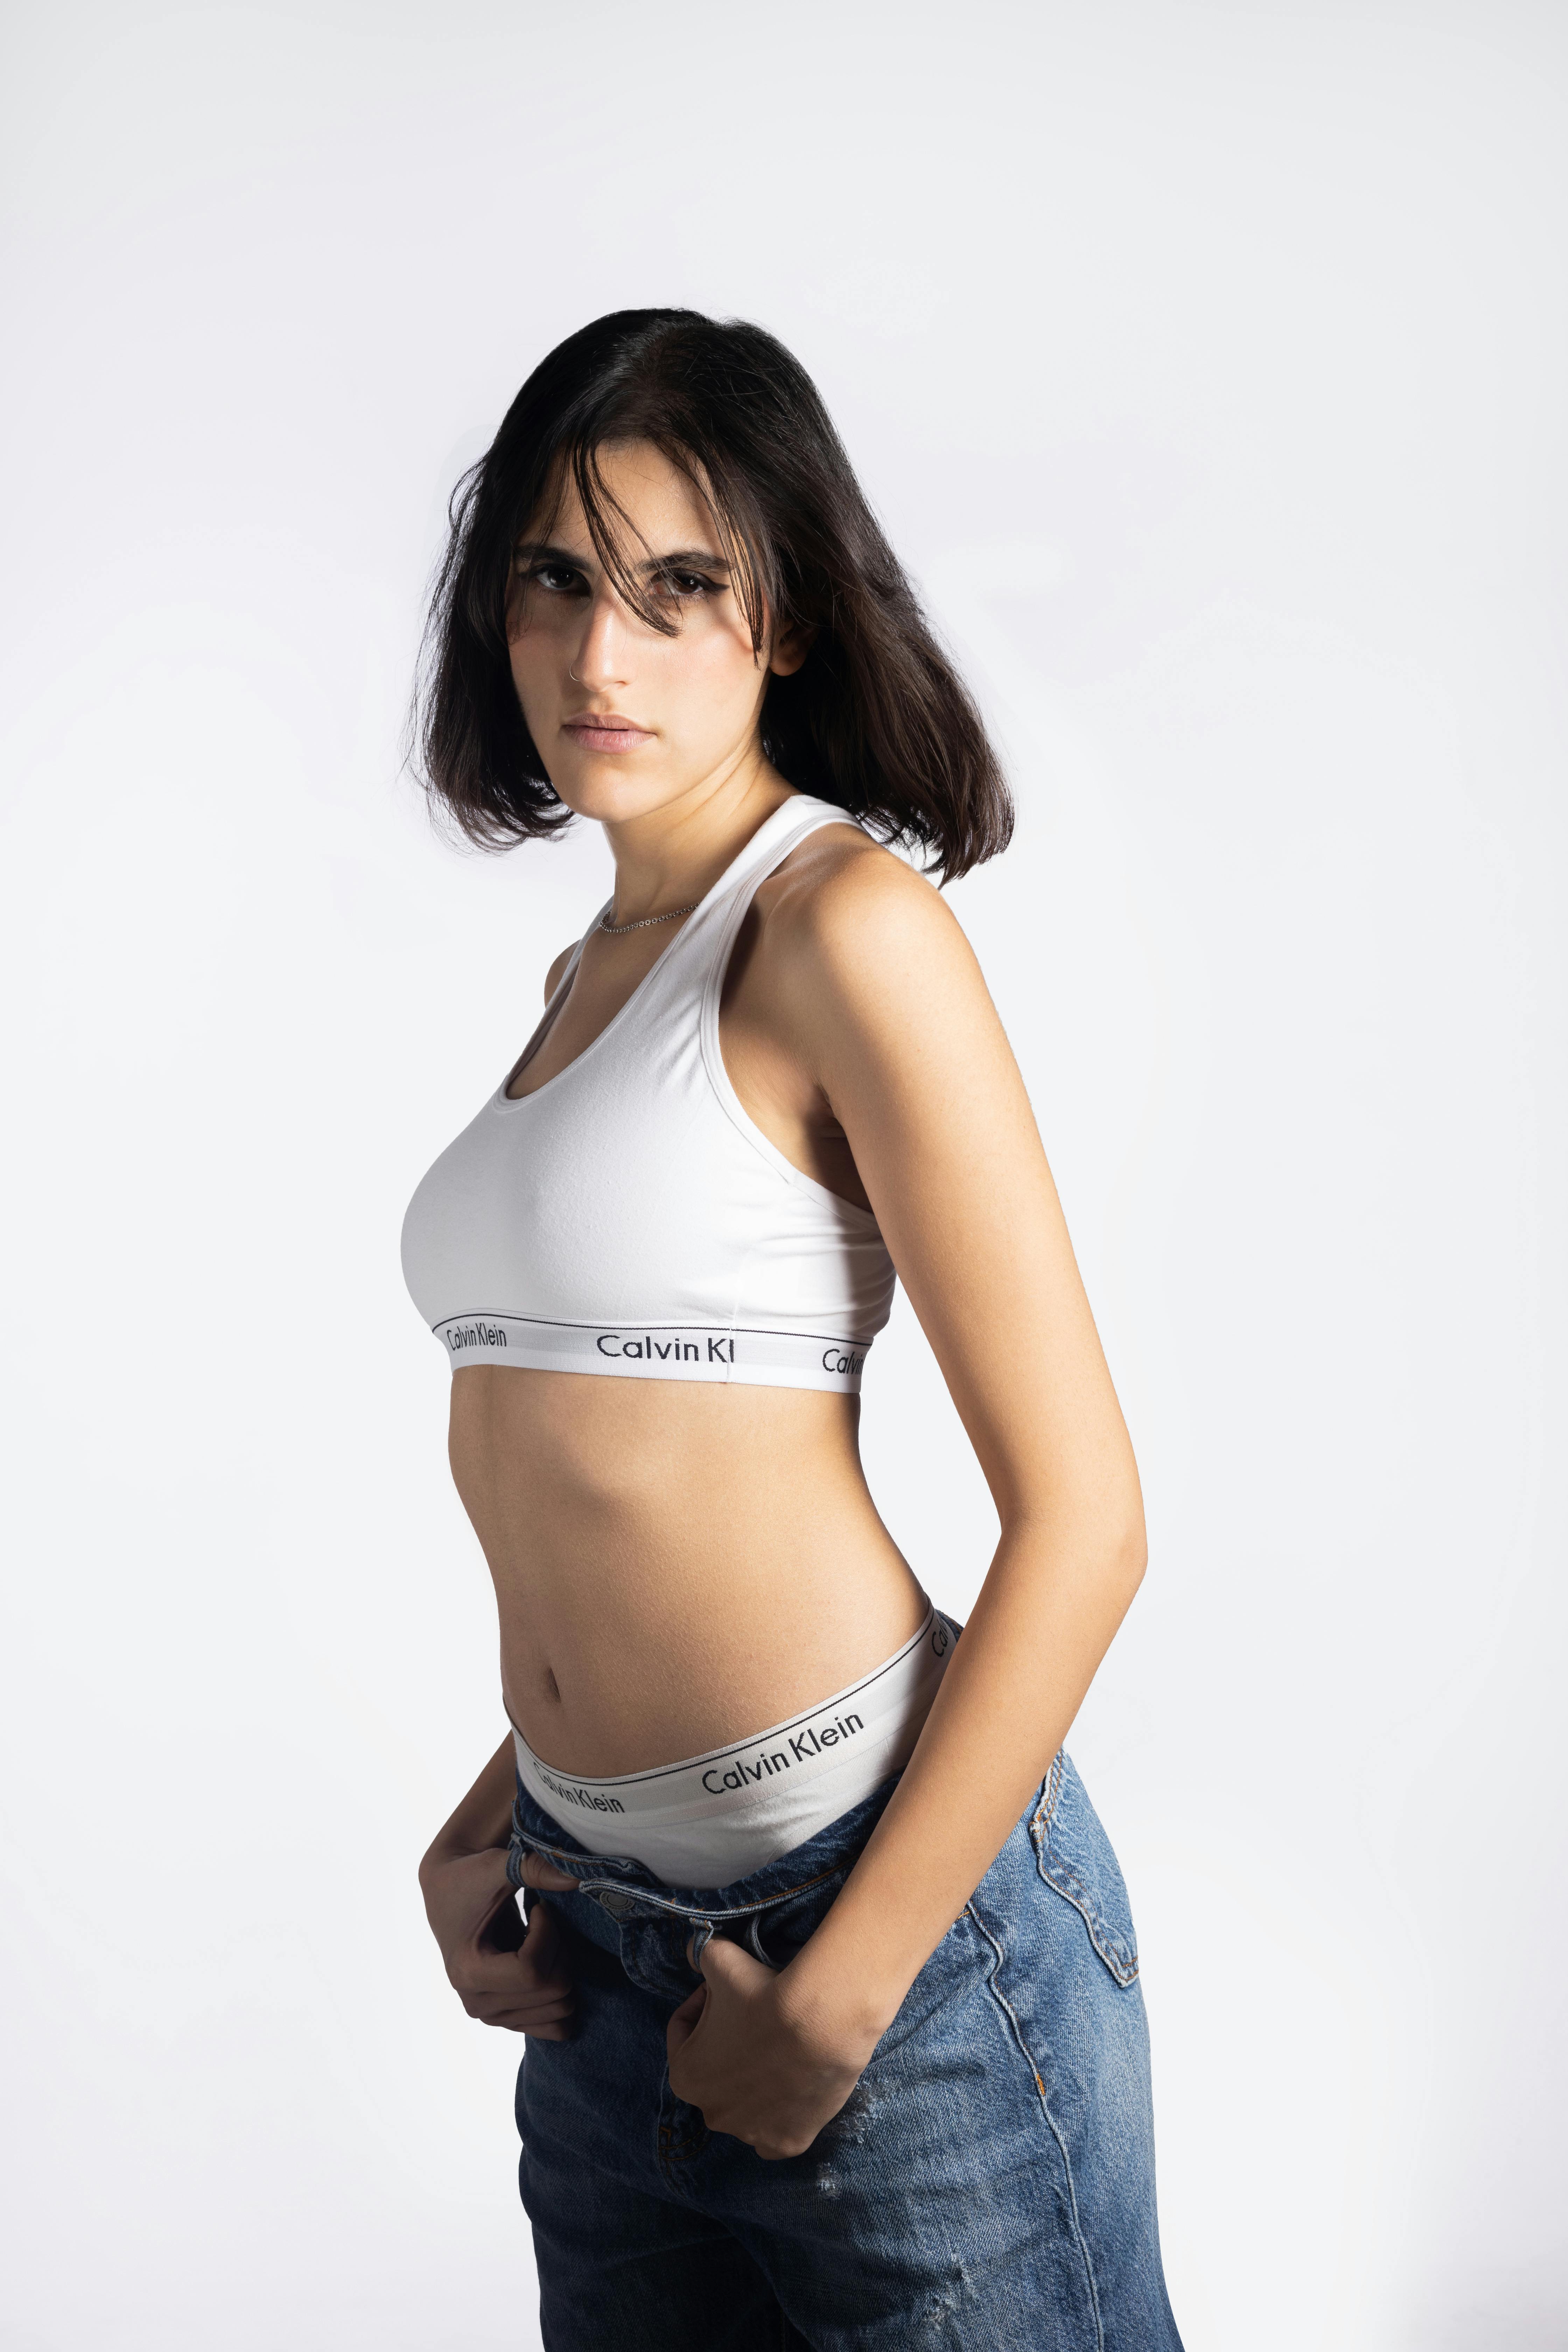
woman, clothing, jeans, stomach, arm, shoulder, leg, human body, flash photography, waist, thigh, sleeve, gesture, chest, knee, trunk, elbow, black hair, abdomen, undergarment, navel, undershirt, long hair, human leg, brassiere, denim, fashion model, brown hair, sitting, hip, art, art model, belt, photo shoot